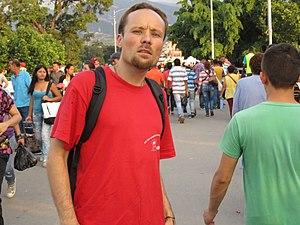
Billy Six est un journaliste, documentariste et auteur allemand né le 24 décembre 1986.